Kentucky

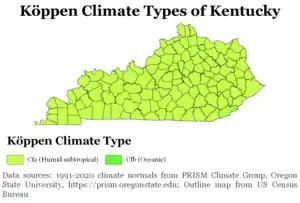
Köppen climate types of Kentucky, using 1991–2020 climate normals.

Kentucky is situated in the Upland South. A significant portion of eastern Kentucky is part of Appalachia.